Jon Hendricks

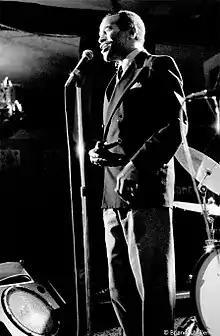
Hendricks at the Keystone Korner in San Francisco, 1983

After several years during which he wrote several songs for Louis Jordan and recorded with King Pleasure, he teamed up with Dave Lambert, who conceived the idea to record a selection of Count Basie's instrumental numbers with voices replacing the Basie orchestra's wind instruments. Jon wrote the lyrics, and they sold the idea to Creed Taylor, who had recently started working as an A&R man for ABC-Paramount Ampar. After a disastrous initial attempt to record the songs with a choir, they decided to multi-track their own voices, with Annie Ross providing the high notes. It was not the first time the technique of overdubbing had been used, but it was an early and innovative example. The result was a best-selling album, "Sing a Song of Basie." Its success prompted them to form the legendary vocal trio Lambert, Hendricks & Ross (LH&R). With Hendricks as lyricist and Lambert as arranger, the trio perfected the art of vocalese and took it around the world, earning them numerous awards and accolades. In September 1959, they appeared on the cover of Down Beat under the headline "The Hottest New Group in Jazz", which they adopted as the title of their Grammy-nominated fourth album.